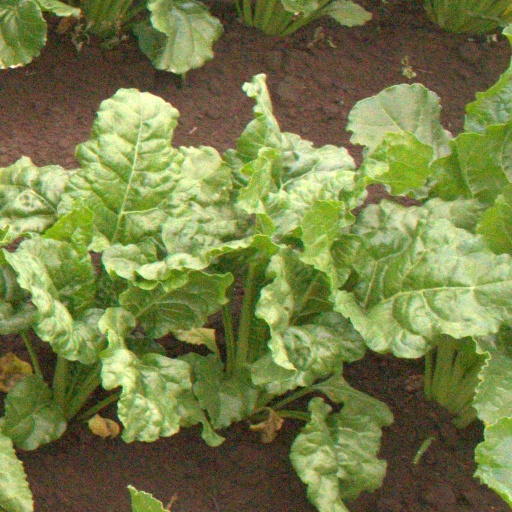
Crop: sugar beet